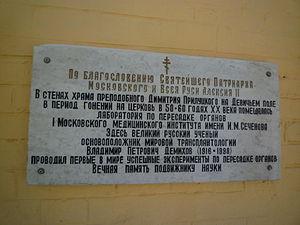
Vladimir Petrovich Demikhov est un scientifique soviétique et l'un des pionniers de la transplantation d'organes. Il a effectué plusieurs transplantations dans les années 1940 et 1950, dont la transplantation d'un cœur dans un animal et un remplacement cœur-poumon chez un animal.